3 Women

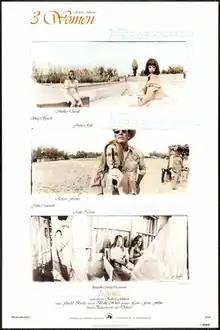
Theatrical release poster

3 Women is a 1977 American psychological drama film written, produced and directed by Robert Altman and starring Shelley Duvall, Sissy Spacek and Janice Rule. Set in a dusty California desert town, it depicts the increasingly bizarre relationship between an adult woman (Duvall), her teenage roommate and co-worker (Spacek), and a middle-aged pregnant woman (Rule).